Rotary Rocket

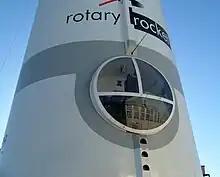
The ATV's cockpit was nicknamed the 'Batcave' by its pilots because of its restricted field of view.

A full size, 63 ft (19 m) tall, Atmospheric Test Vehicle (ATV) was built under contract by Scaled Composites for use in hover test flights. The $2.8 million ATV was not intended as an all-up test article, since it had no rocket engine and no heat shielding. The ATV was rolled out of its Mojave hangar on March 1, 1999, bearing an FAA registry of N990RR.